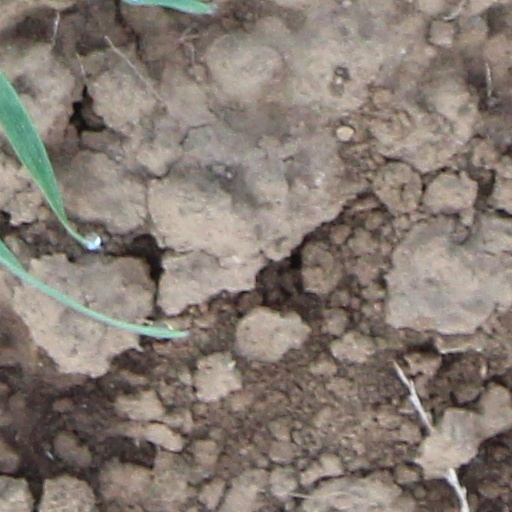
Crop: wheat